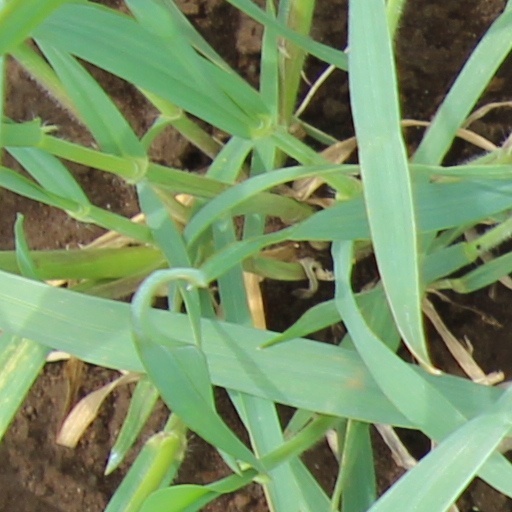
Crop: wheat